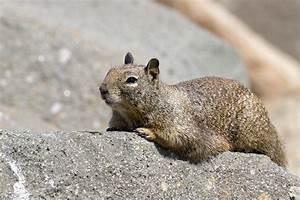
squirrel